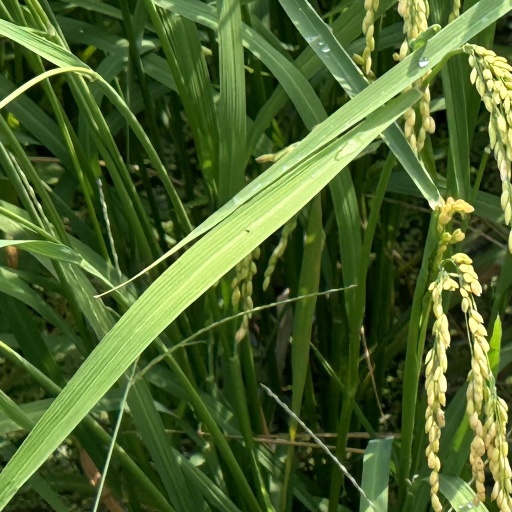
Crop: rice